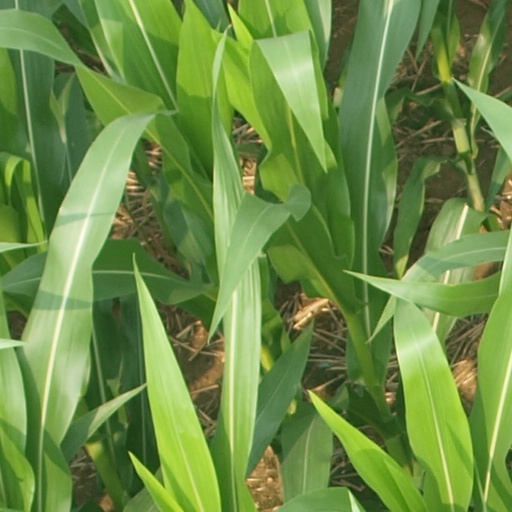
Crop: maize; corn